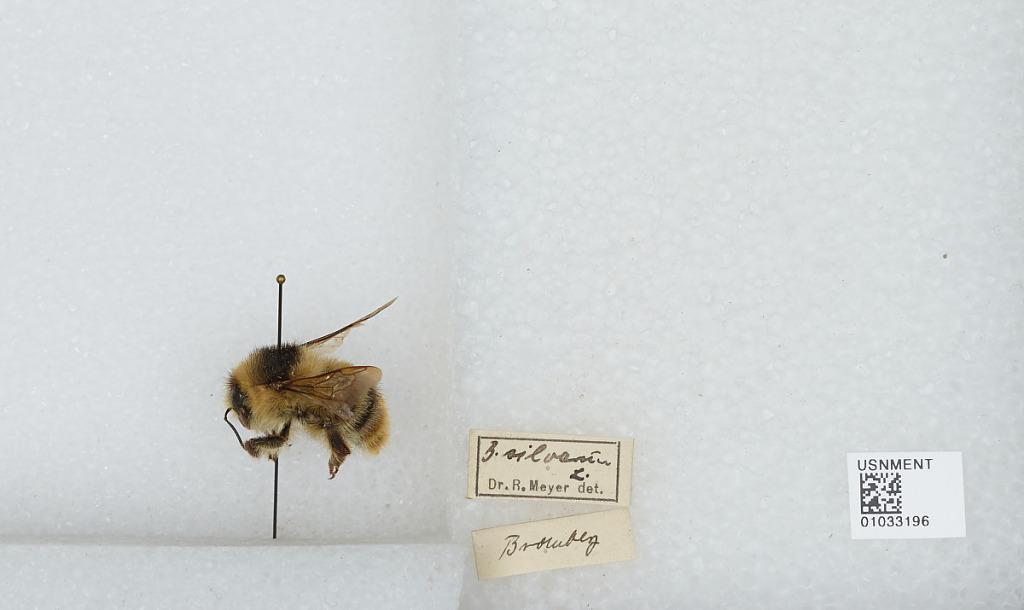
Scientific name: Bombus (Thoracobombus) sylvarum (Linnaeus)
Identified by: Meyer, R.